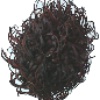
Label: Rambutan 1